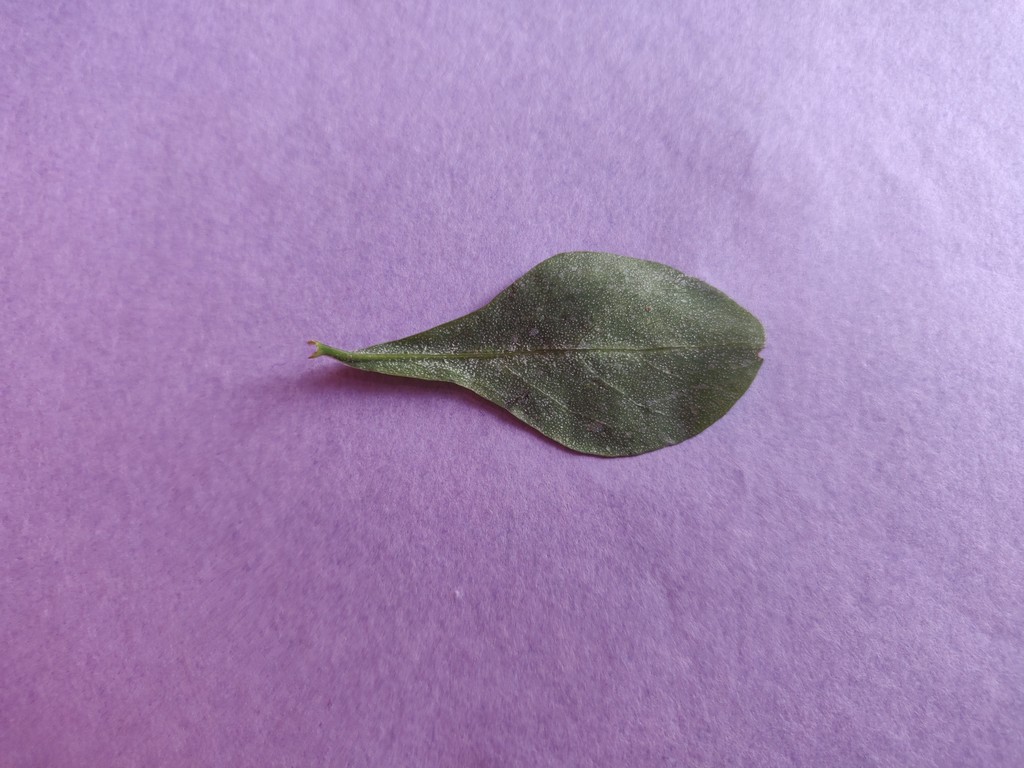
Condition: Unhealthy
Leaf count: single
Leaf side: back